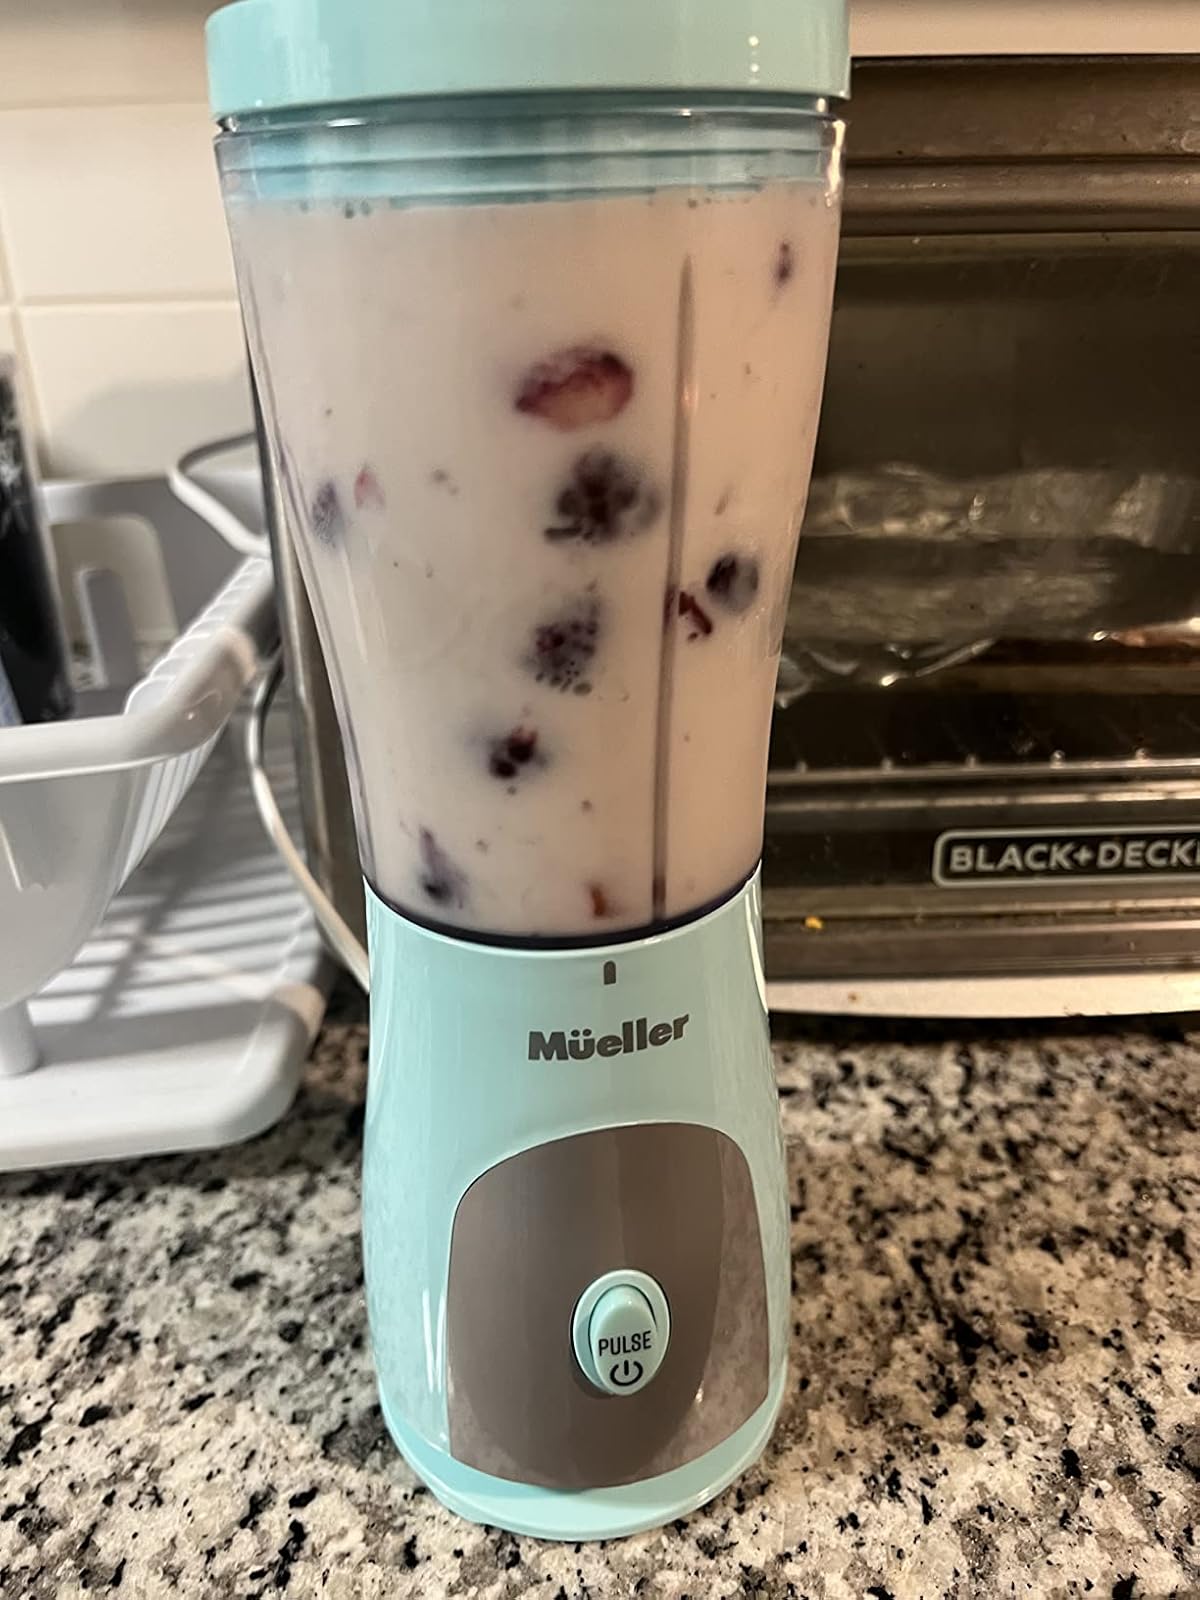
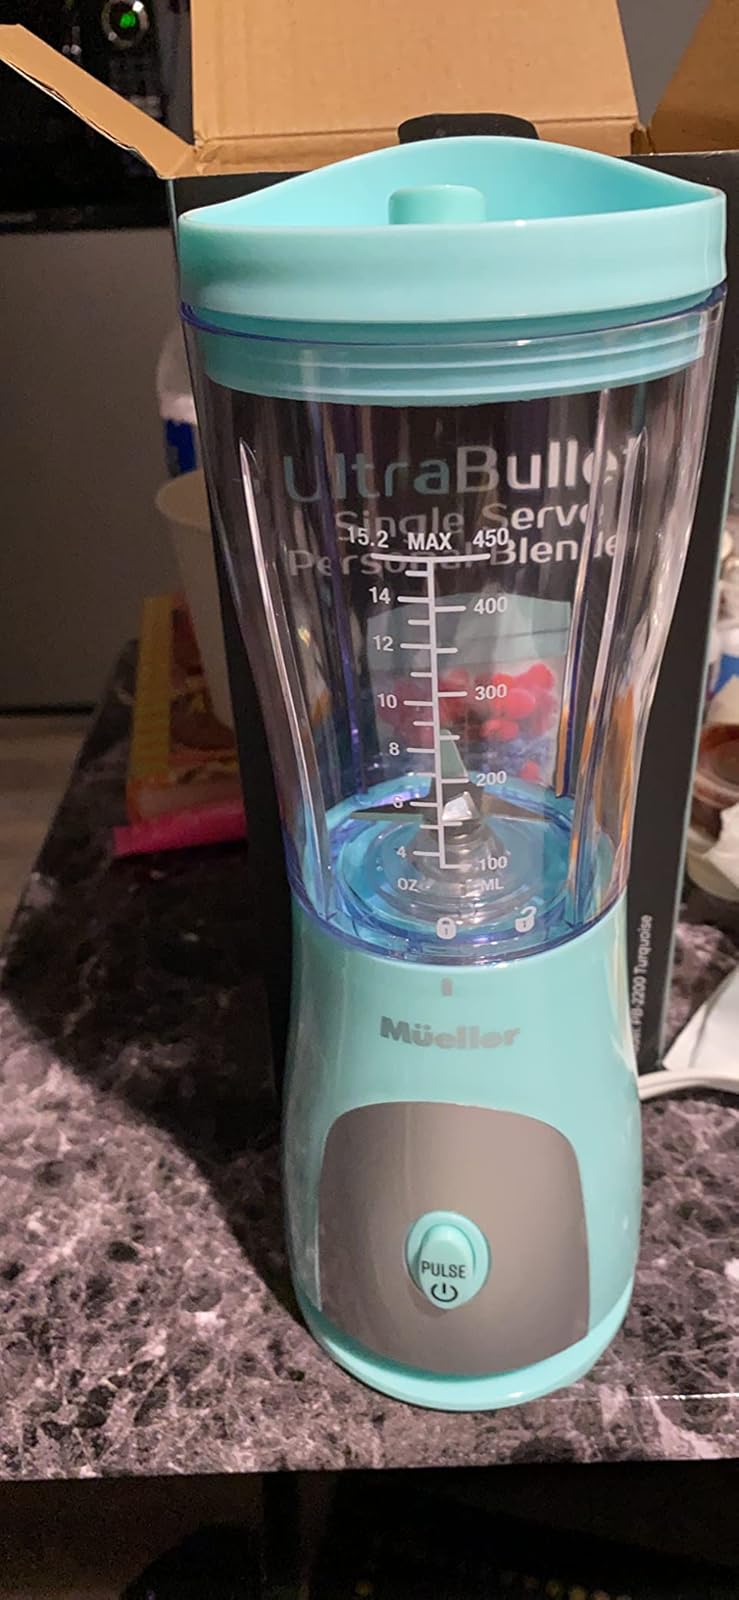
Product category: items_blender
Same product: yes